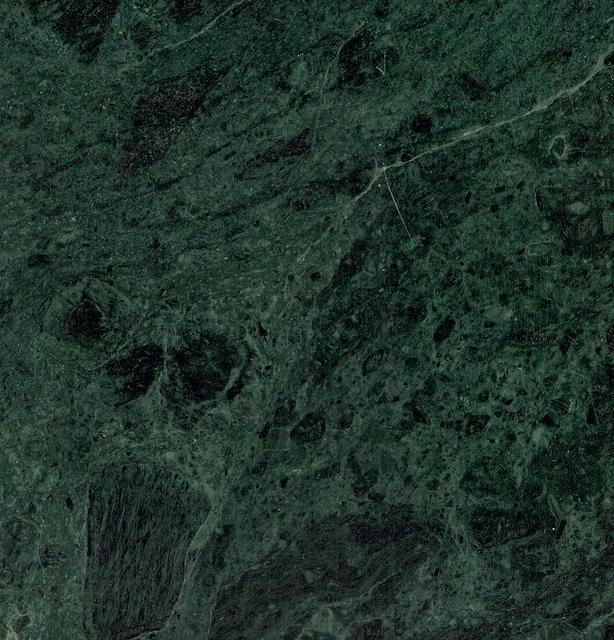
Texture: marbled